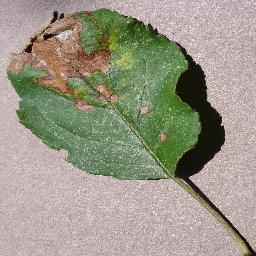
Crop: apple
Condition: black_rot